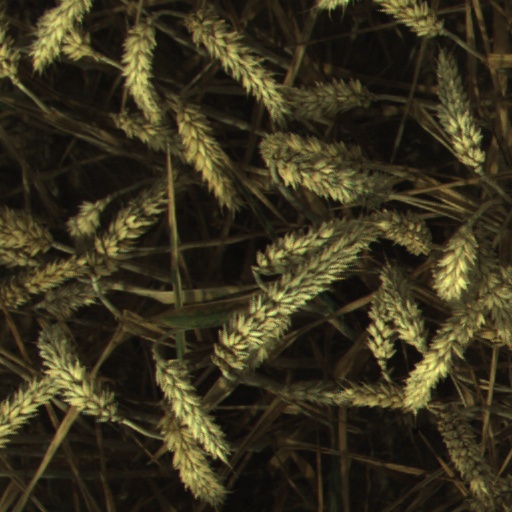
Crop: wheat